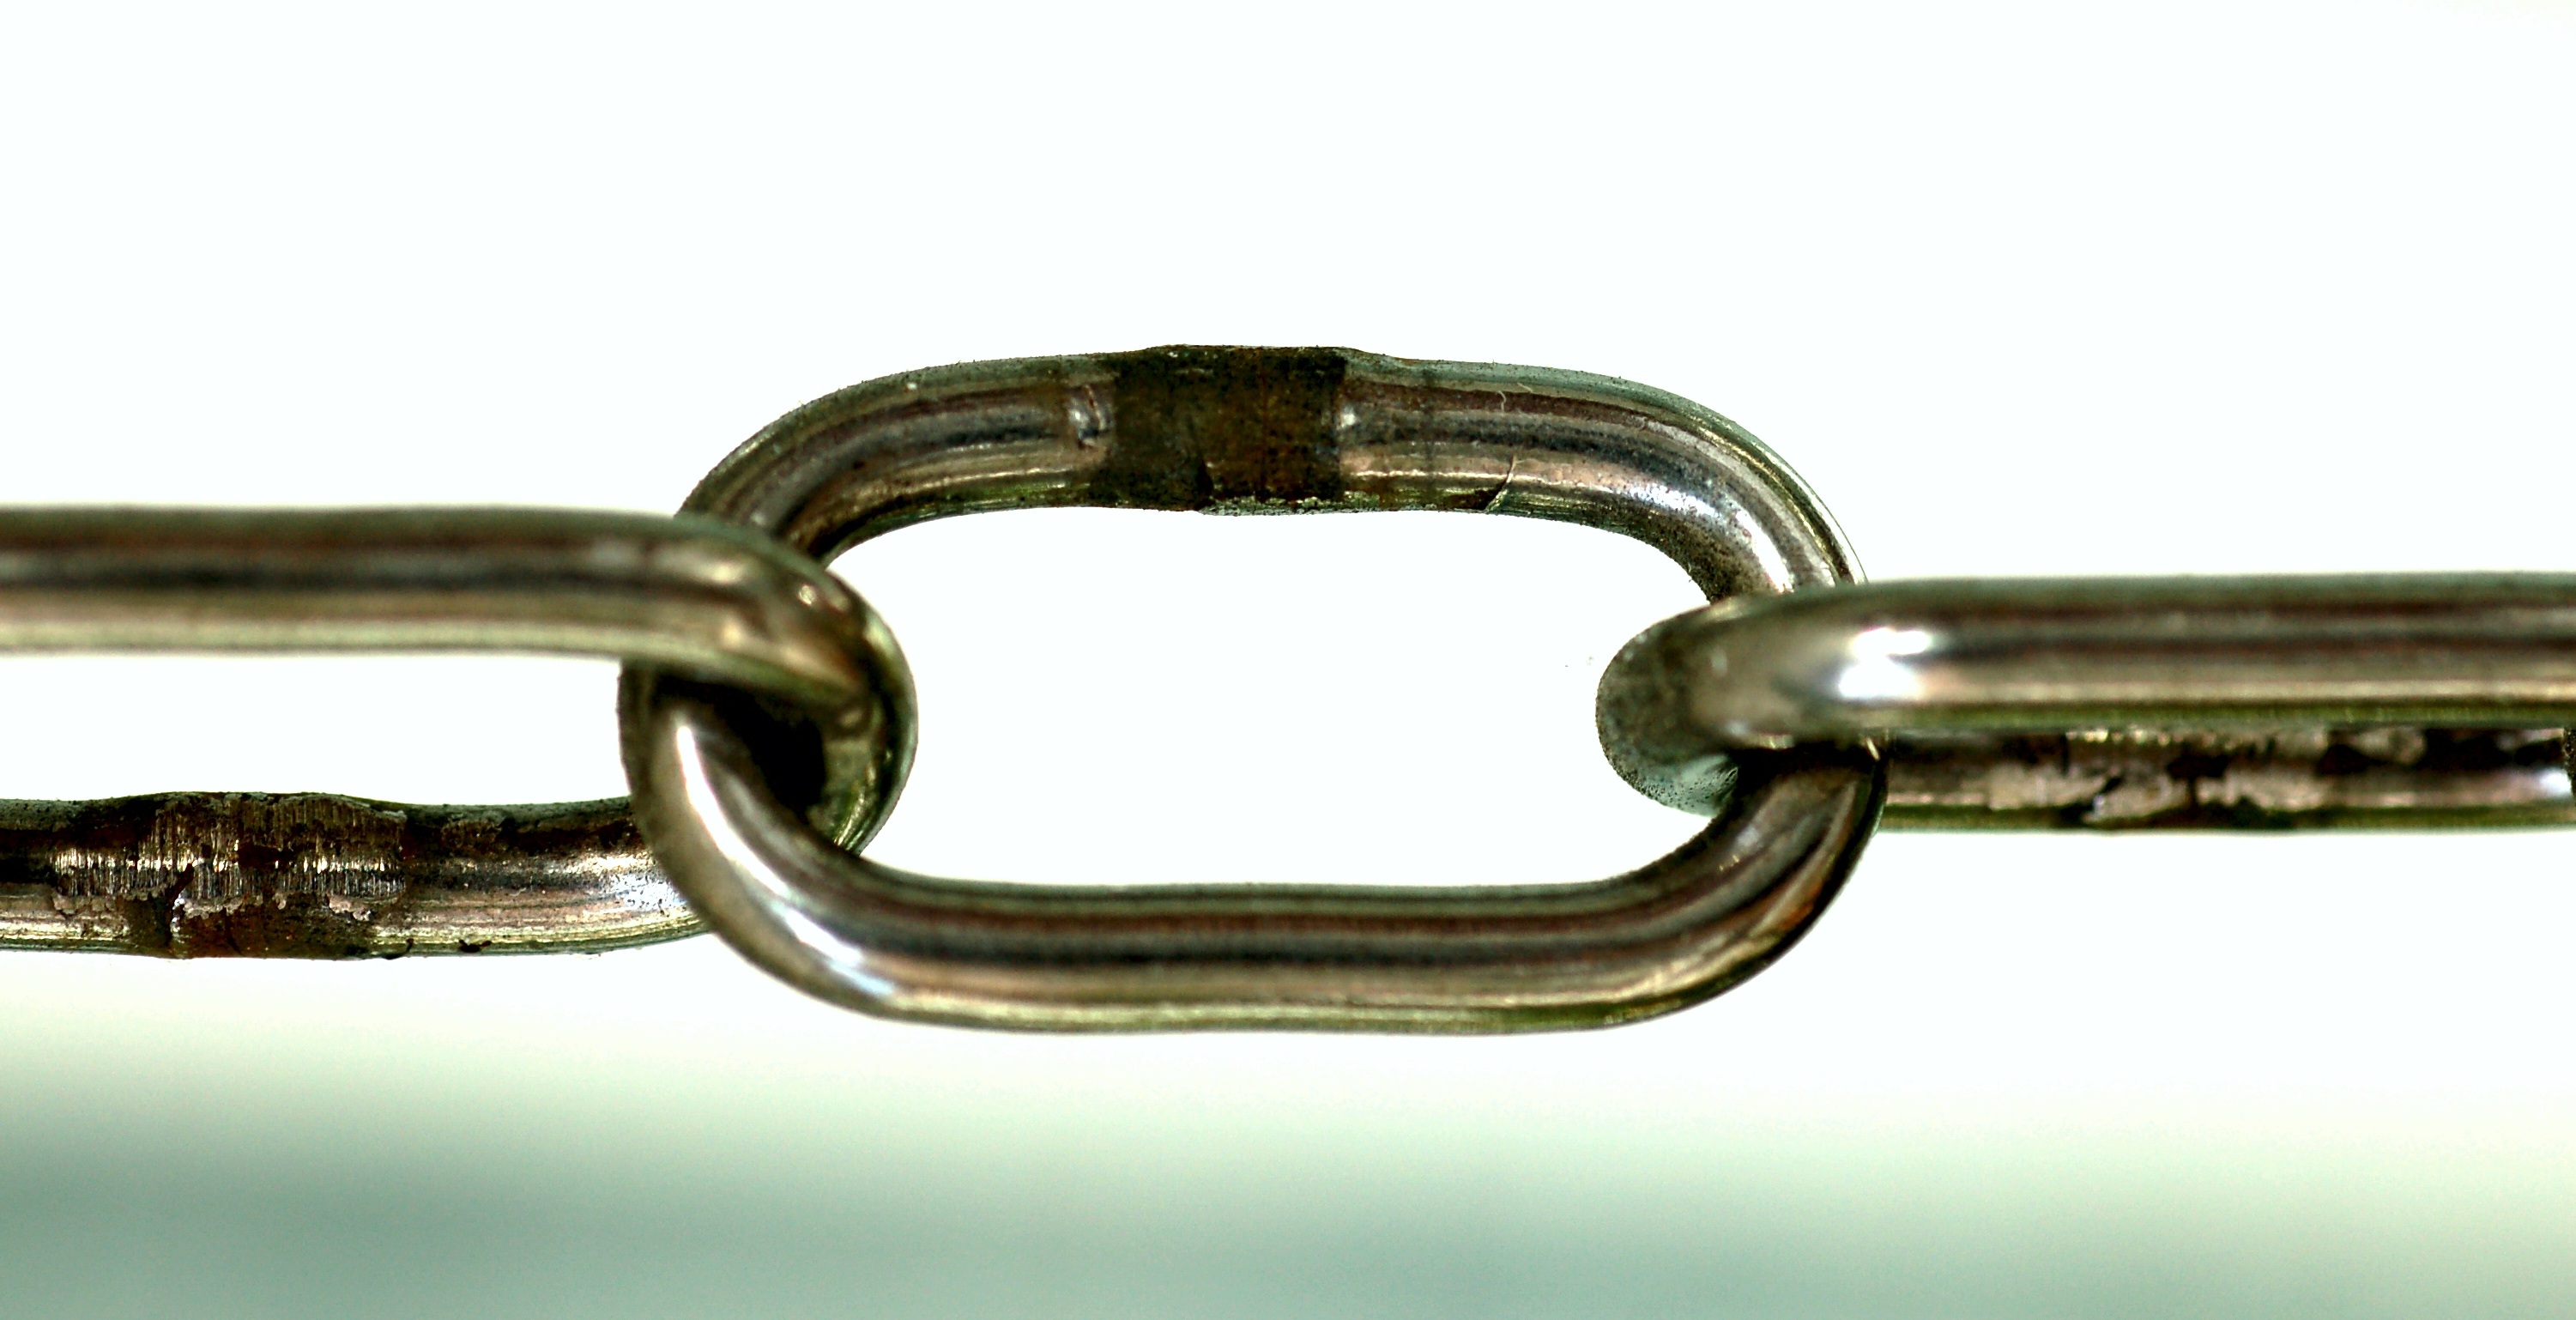
string, chain, steel, metal, link, brass, expression, force